House with Chimaeras

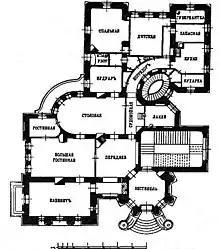
Horodecki's original blueprints of his own apartment, located on the sixth floor; early 1900s

The House with Chimaeras was designed in such a way that the tenants would occupy the whole floor, each floor had all the necessary household rooms ranging from private kitchens to small powder rooms. The open floor plan and extra rooms featured throughout the building are characteristic of the houses of the wealthy of the early 20th century. In total, the building has an area of .